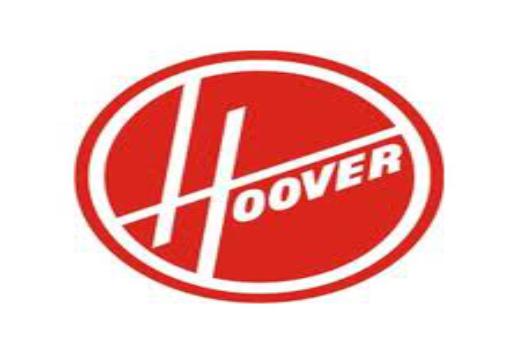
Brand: Hoover
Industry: Leisure